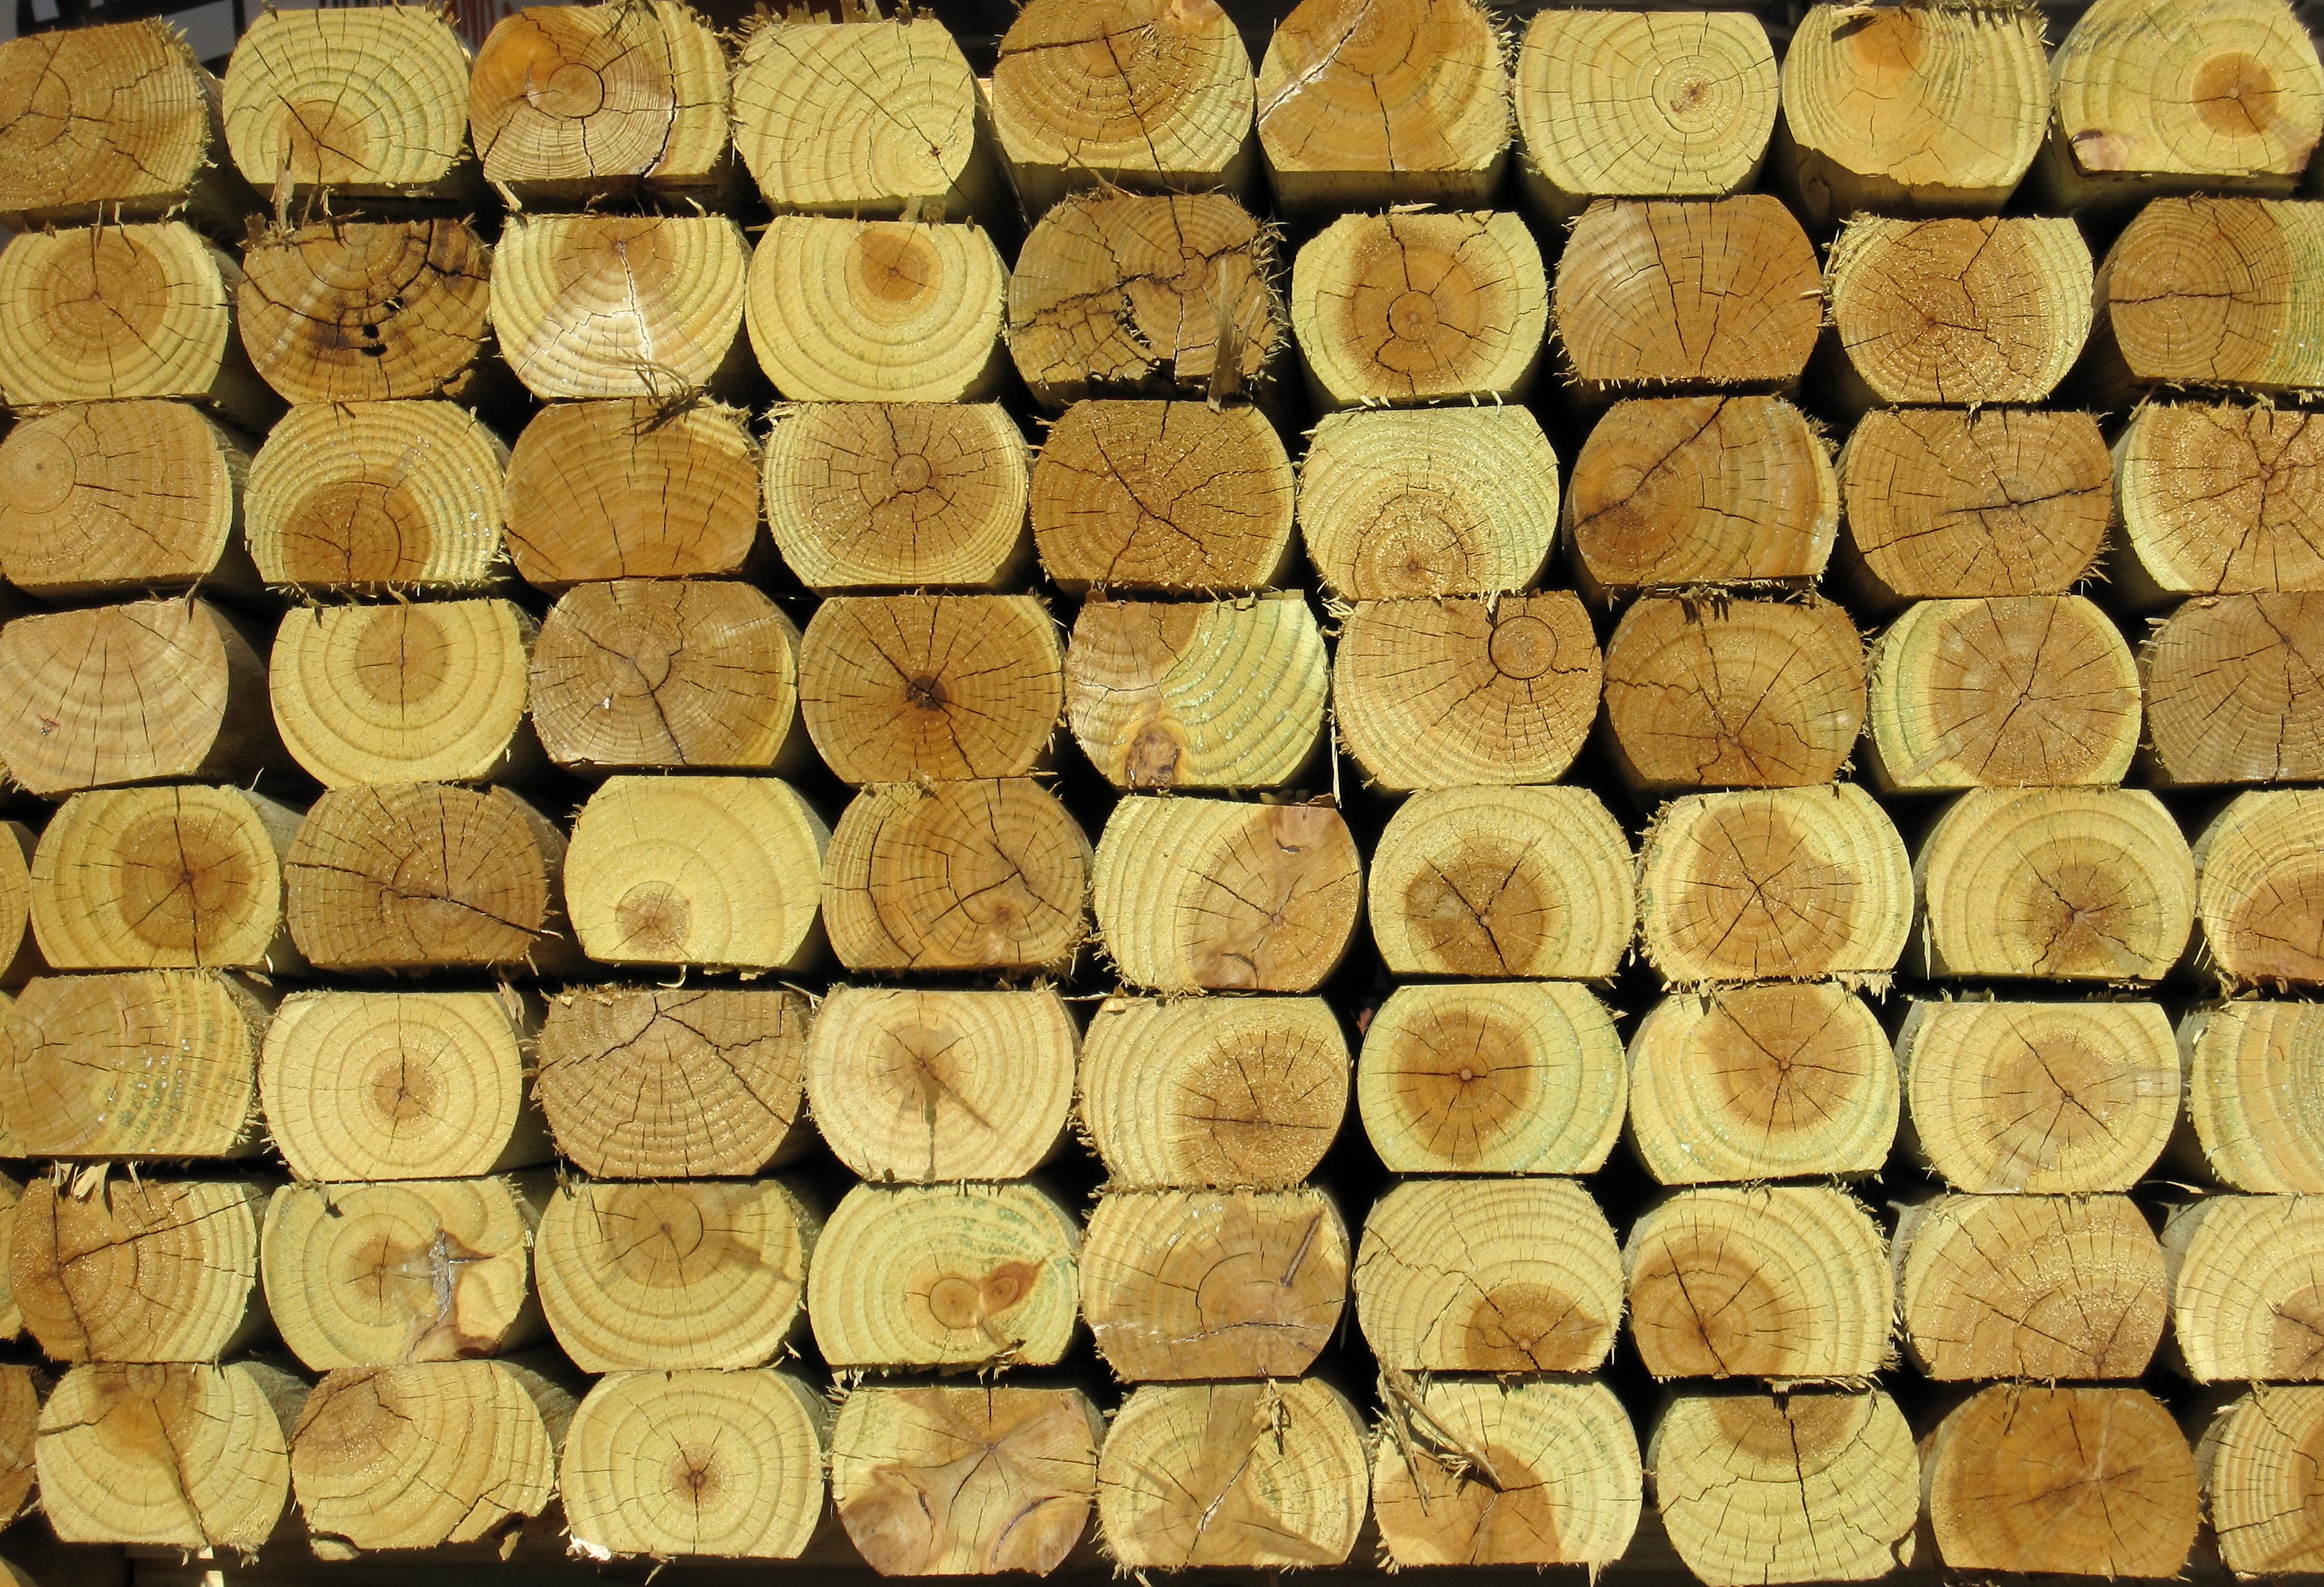
wood, texture, floor, wall, construction, pattern, brick, lumber, material, circle, art, landscaping, design, brickwork, flooring, cross ties